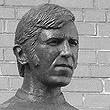
Age: 28